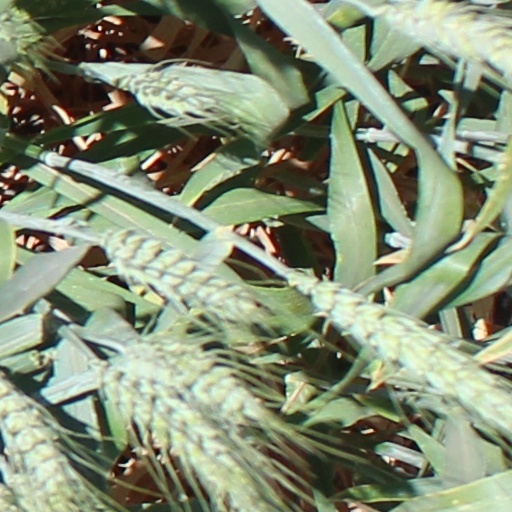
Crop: wheat